M. J. Walker

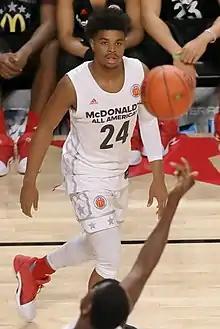
Walker at the 2017 McDonald's All-American Boys Game

Walker attended Jonesboro High School in Jonesboro, Georgia. He initially played football but he decided to focus on basketball after the summer of 2016. As a sophomore in 2014–15, Walker averaged 17.3 points, 4.5 rebounds, 3.0 assists, and 3.0 steals leading Jonesboro to a 32–1 record and the 2015 Georgia Class 4A state championship. As a junior in 2015–16, Walker averaged 22.3 points, 5.6 rebounds, and 3.6 assists leading Jonesboro to a 28–5 record, regional title, and 2015 state title. As a senior in 2016–17, Walker averaged 27.8 points, 6.5 rebounds, and 2.4 assists leading Jonesboro to a 23–6 record.